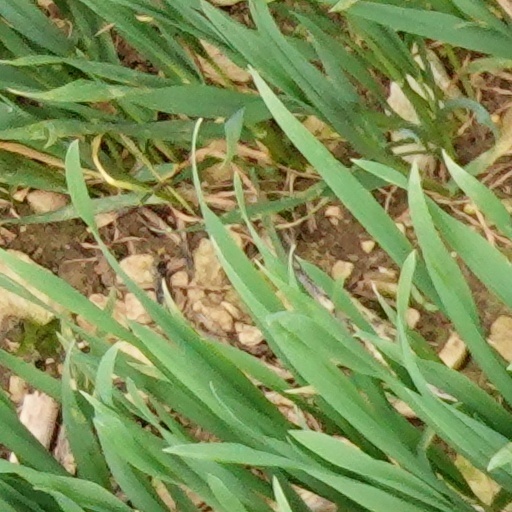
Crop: wheat